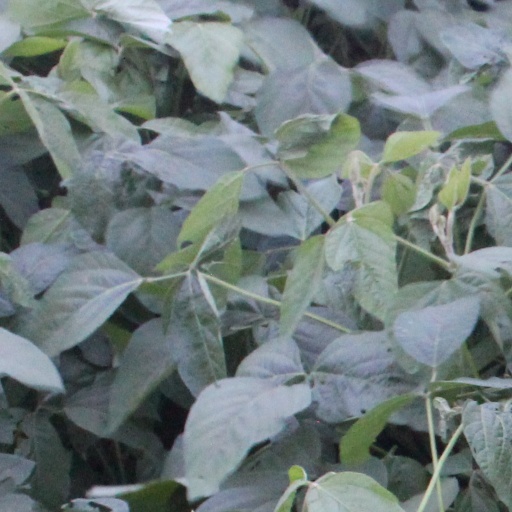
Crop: soybean